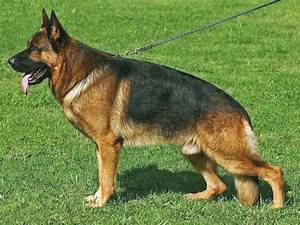
Label: dog